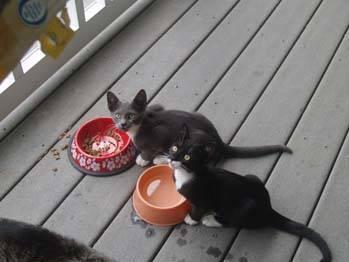
cat